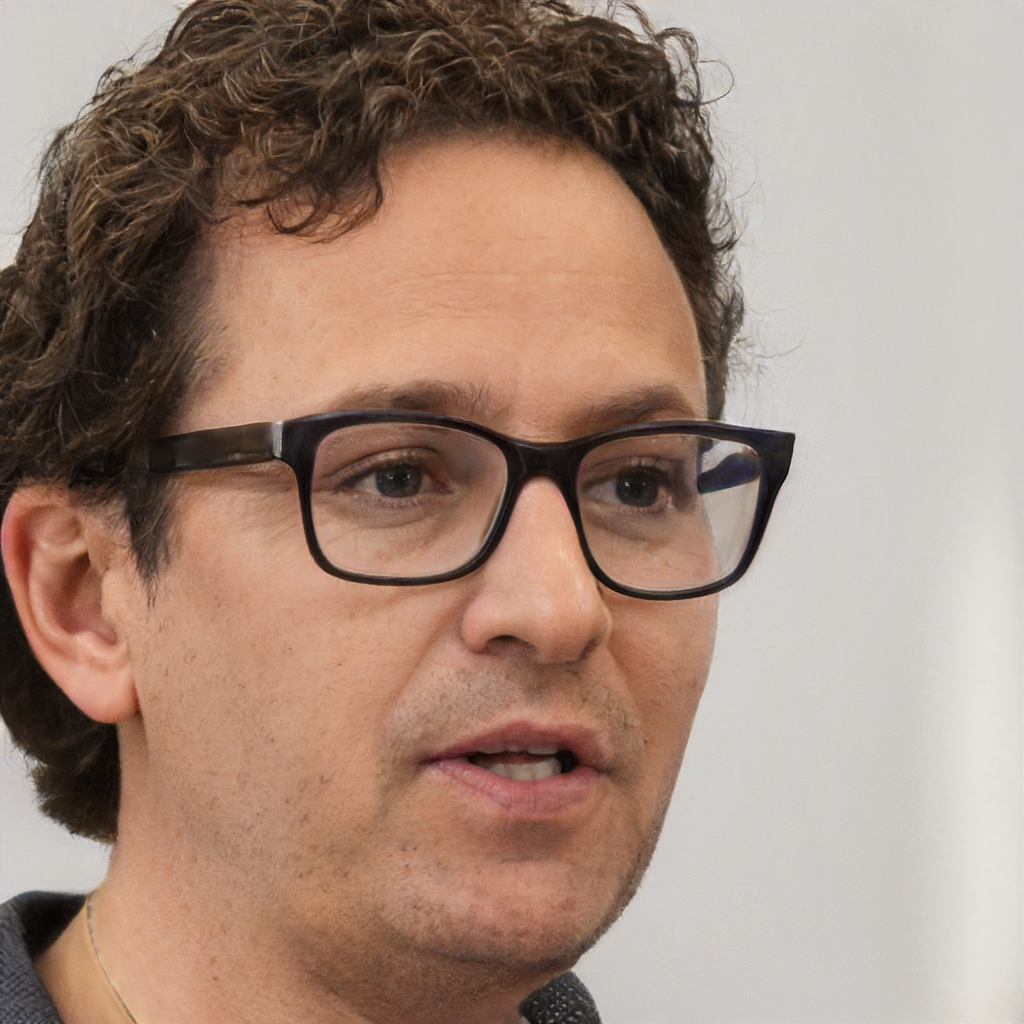
Gender: Male